Dudleya

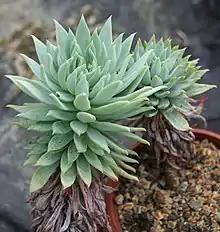
"Dudleya candida" in cultivation

During the late fall to early spring period of growing, watering should be done frequently in order to promote good growth and flower development. Plants grown with exposure to rainfall, provided they are in a Mediterranean climate, they may obtain optimum moisture. In contrast, plants grown indoors or in greenhouses should be watered to ensure that the plant maximizes growth.